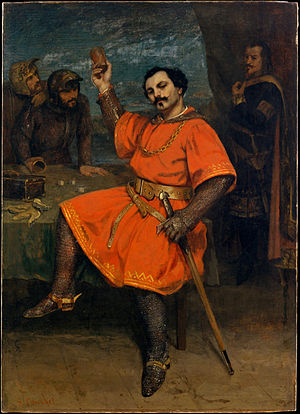
Værker af Gustave Courbet
Liste over værker af Gustave Courbet.